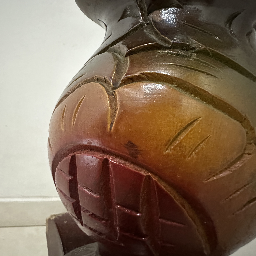
Material: Wood